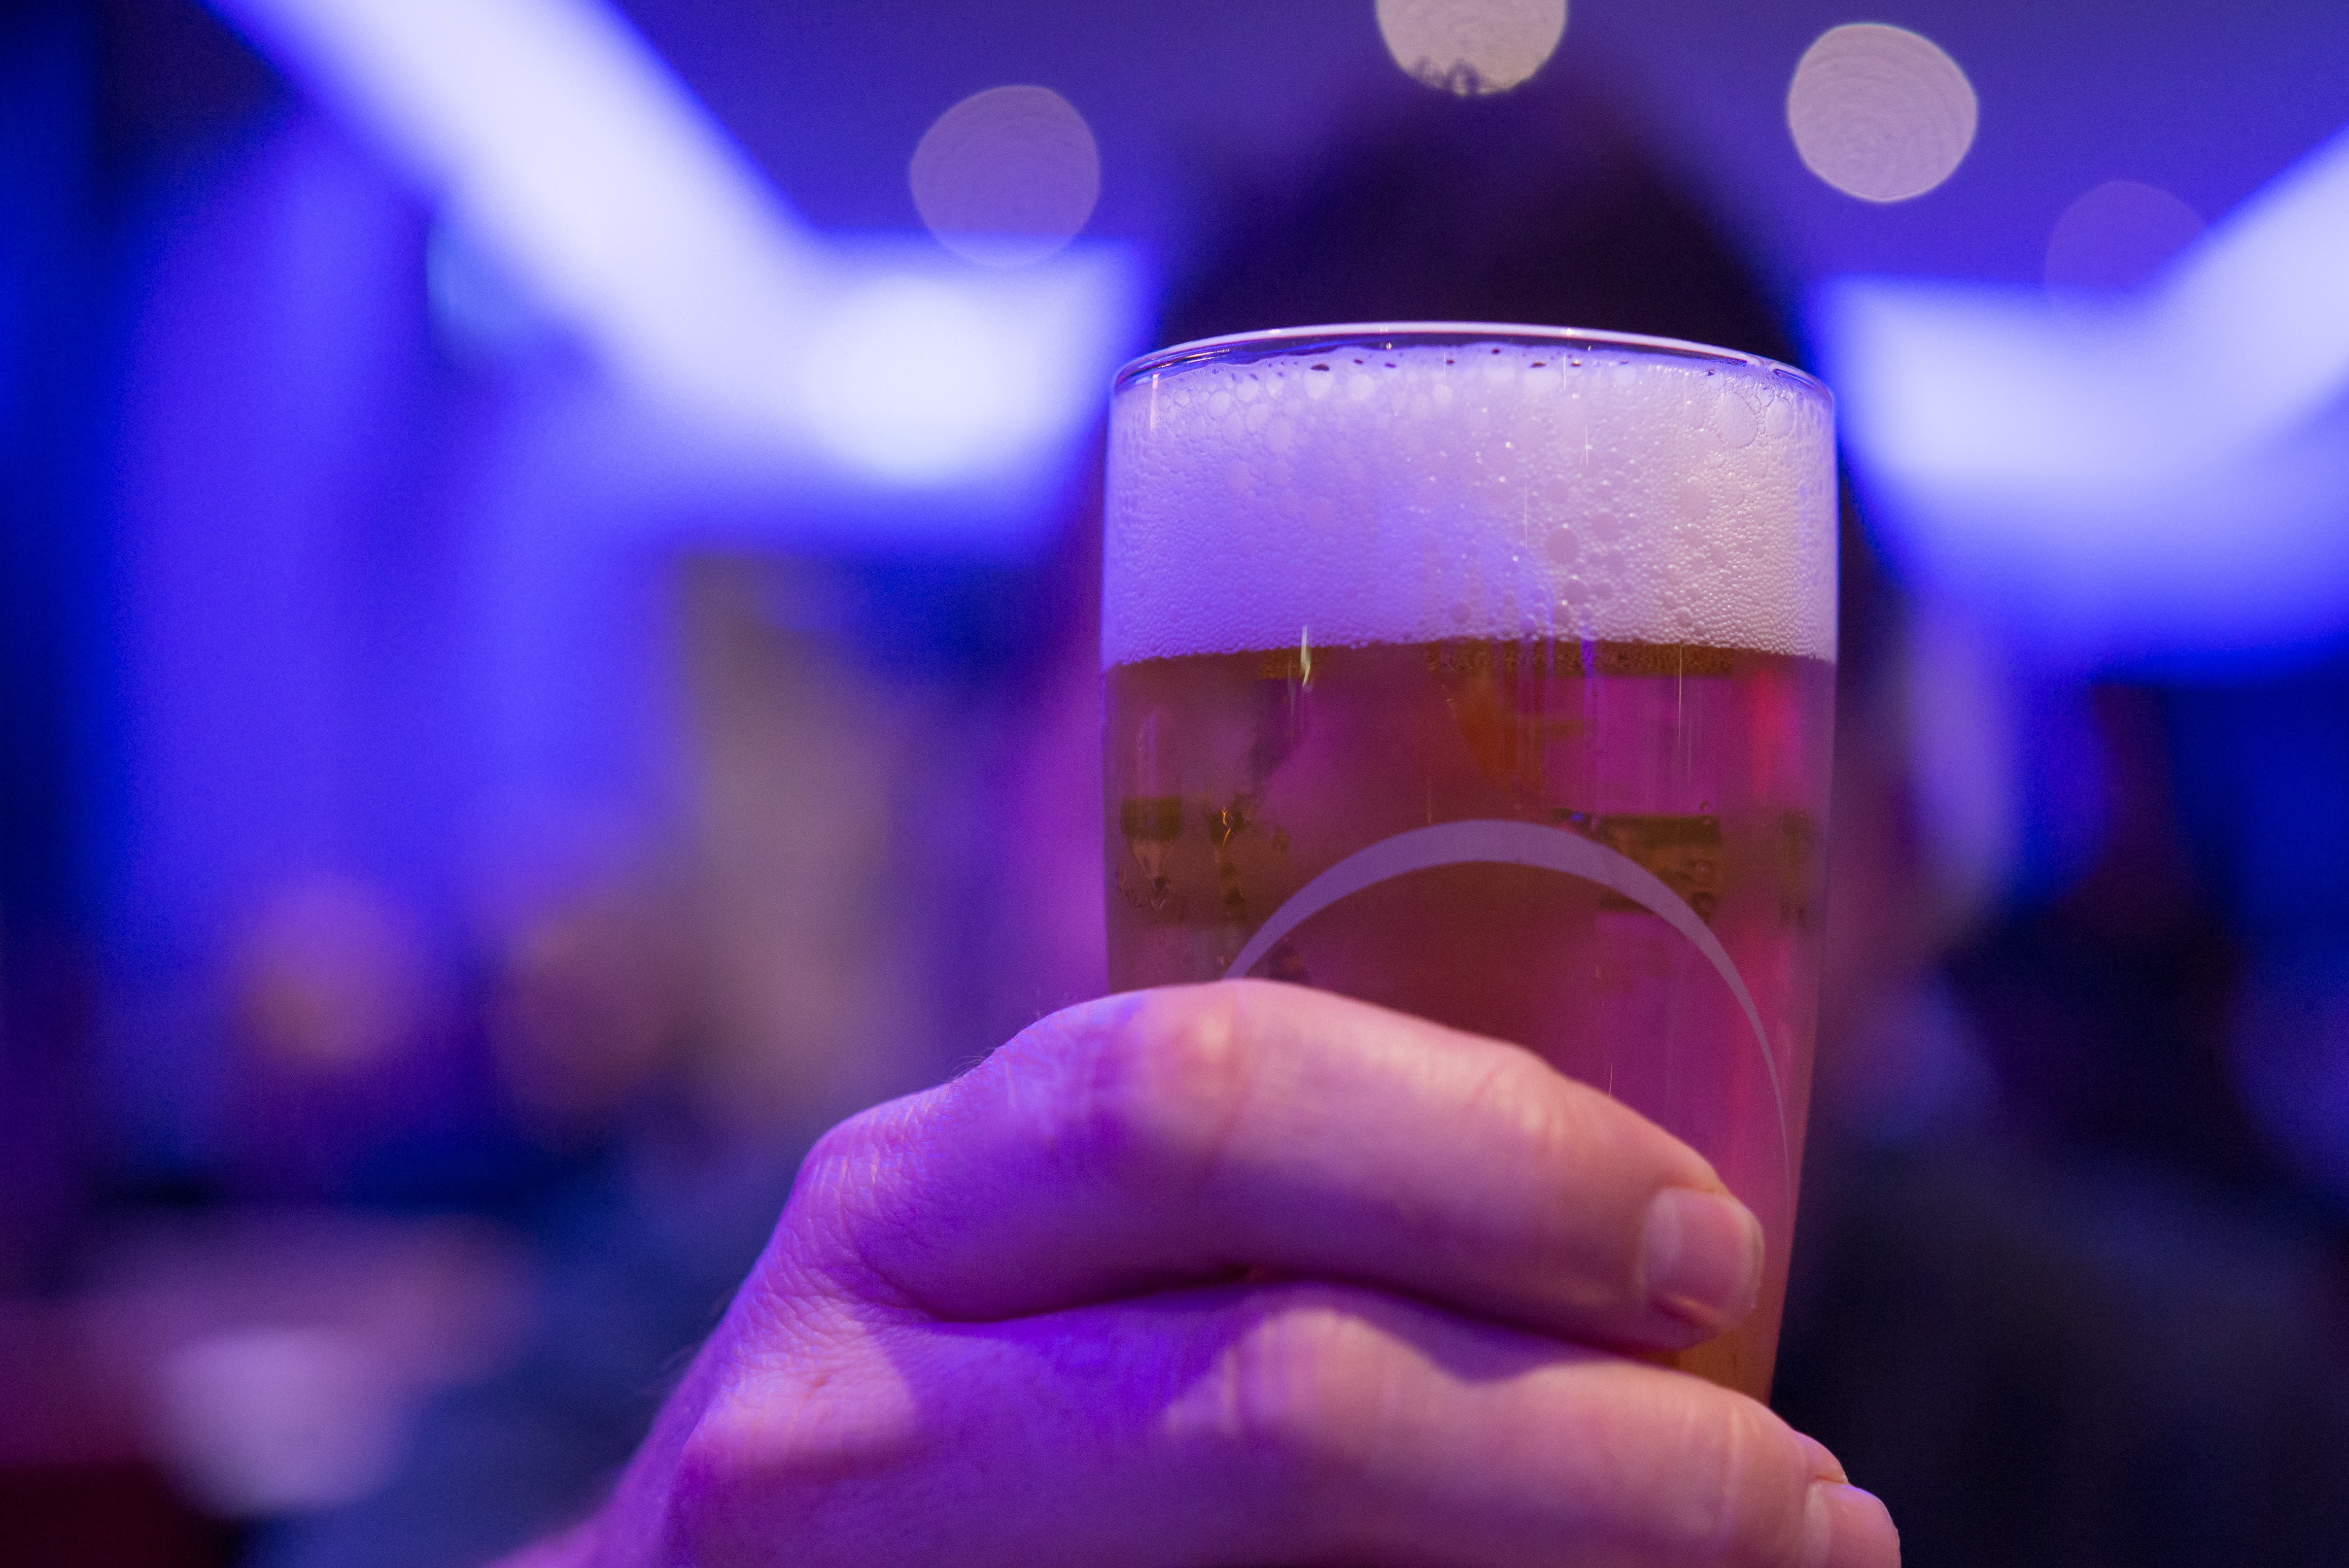
drink, alcohol, finger, alcoholic beverage, hand, beer, beer glass, lager, drinkware, pint glass, distilled beverage, club, glass, champagne stemware